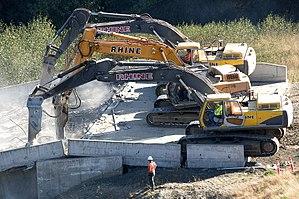
Dans le domaine du BTP et des déchets, la déconstruction désigne une destruction sélective et réfléchie d’éléments bâtis, en vue d’en recycler ou réutiliser tout ou partie des matériaux.